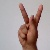
The image shows a hand gesture representing the letter 'K' in Indian Sign Language.